Thomas Roger Smith

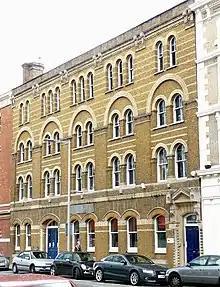
99 Southwark Street, London, 1877 building designed by Thomas Roger Smith

Domestic architectural work included Armathwaite Hall, Cumberland; Brambletye House, East Grinstead; Hitcham Hall, Hitcham, Buckinghamshire for George Hanbury, and Beechy Lees at Otford, Kent.